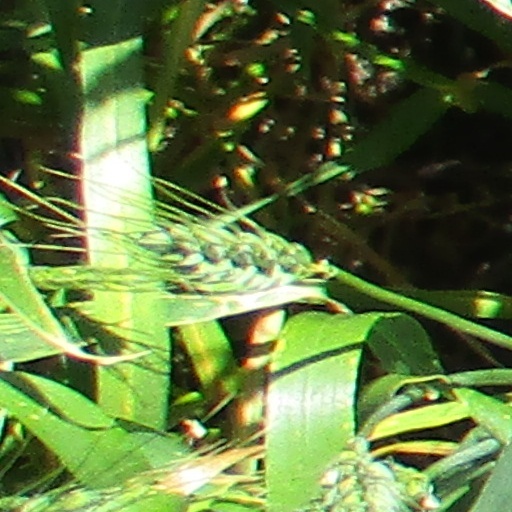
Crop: wheat